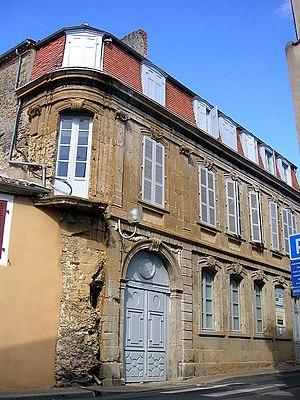
Maison Dupeyré à Mont-de-Marsan
La maison Dupeyré est une des rares maisons bourgeoises de la fin du XVIIIᵉ siècle subsistant à Mont-de-Marsan, préfecture du département français des Landes. Elle est inscrite aux monuments historiques par arrêté du 21 novembre 2003.
Cet article recense les monuments historiques des Landes, en France.